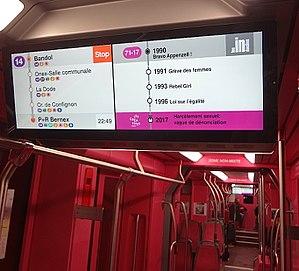
Exposition du collectif Les Indociles, dans le tram Monochrome Rose de Pipiloti Rist. Chronologie féministe sur la ligne 71-17
Le tramway de Genève constitue un des trois réseaux de transport en commun de la ville de Genève et de son canton en Suisse. Il est mis en service en 1862 sous forme de tramway à traction hippomobile, remplacé en 1889 par la traction à vapeur puis en 1894 par la traction électrique. Jusqu'à la création de la Compagnie genevoise des tramways électriques en 1900, remplacée par les Transports publics genevois en 1977, le réseau était exploité par plusieurs compagnies. De par sa situation géographique, le réseau est transfrontalier et dessert le territoire français, en l’occurrence l'agglomération d'Annemasse.